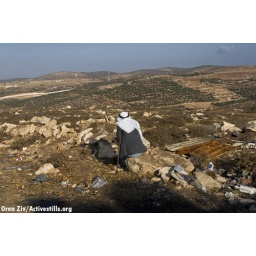
Demo against the wall and house Demolitions, Idna, South Hebron, Palestine, 10/11/07.